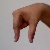
The image shows a hand gesture representing the letter 'Q' in Indian Sign Language.